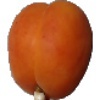
Label: apricot